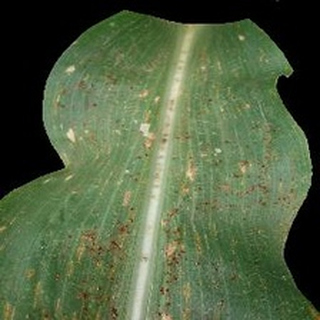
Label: corn_common_rust